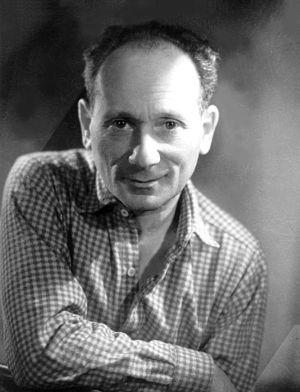
Julian Stryjkowski, de son vrai nom Pesach Stark, né le 27 avril 1905 à Stryï et mort le 8 août 1996 à Varsovie, est un écrivain polonais, grand raconteur de la vie des Juifs polonais et traducteur de Céline. En cela il est proche de Isaac Bashevis Singer.